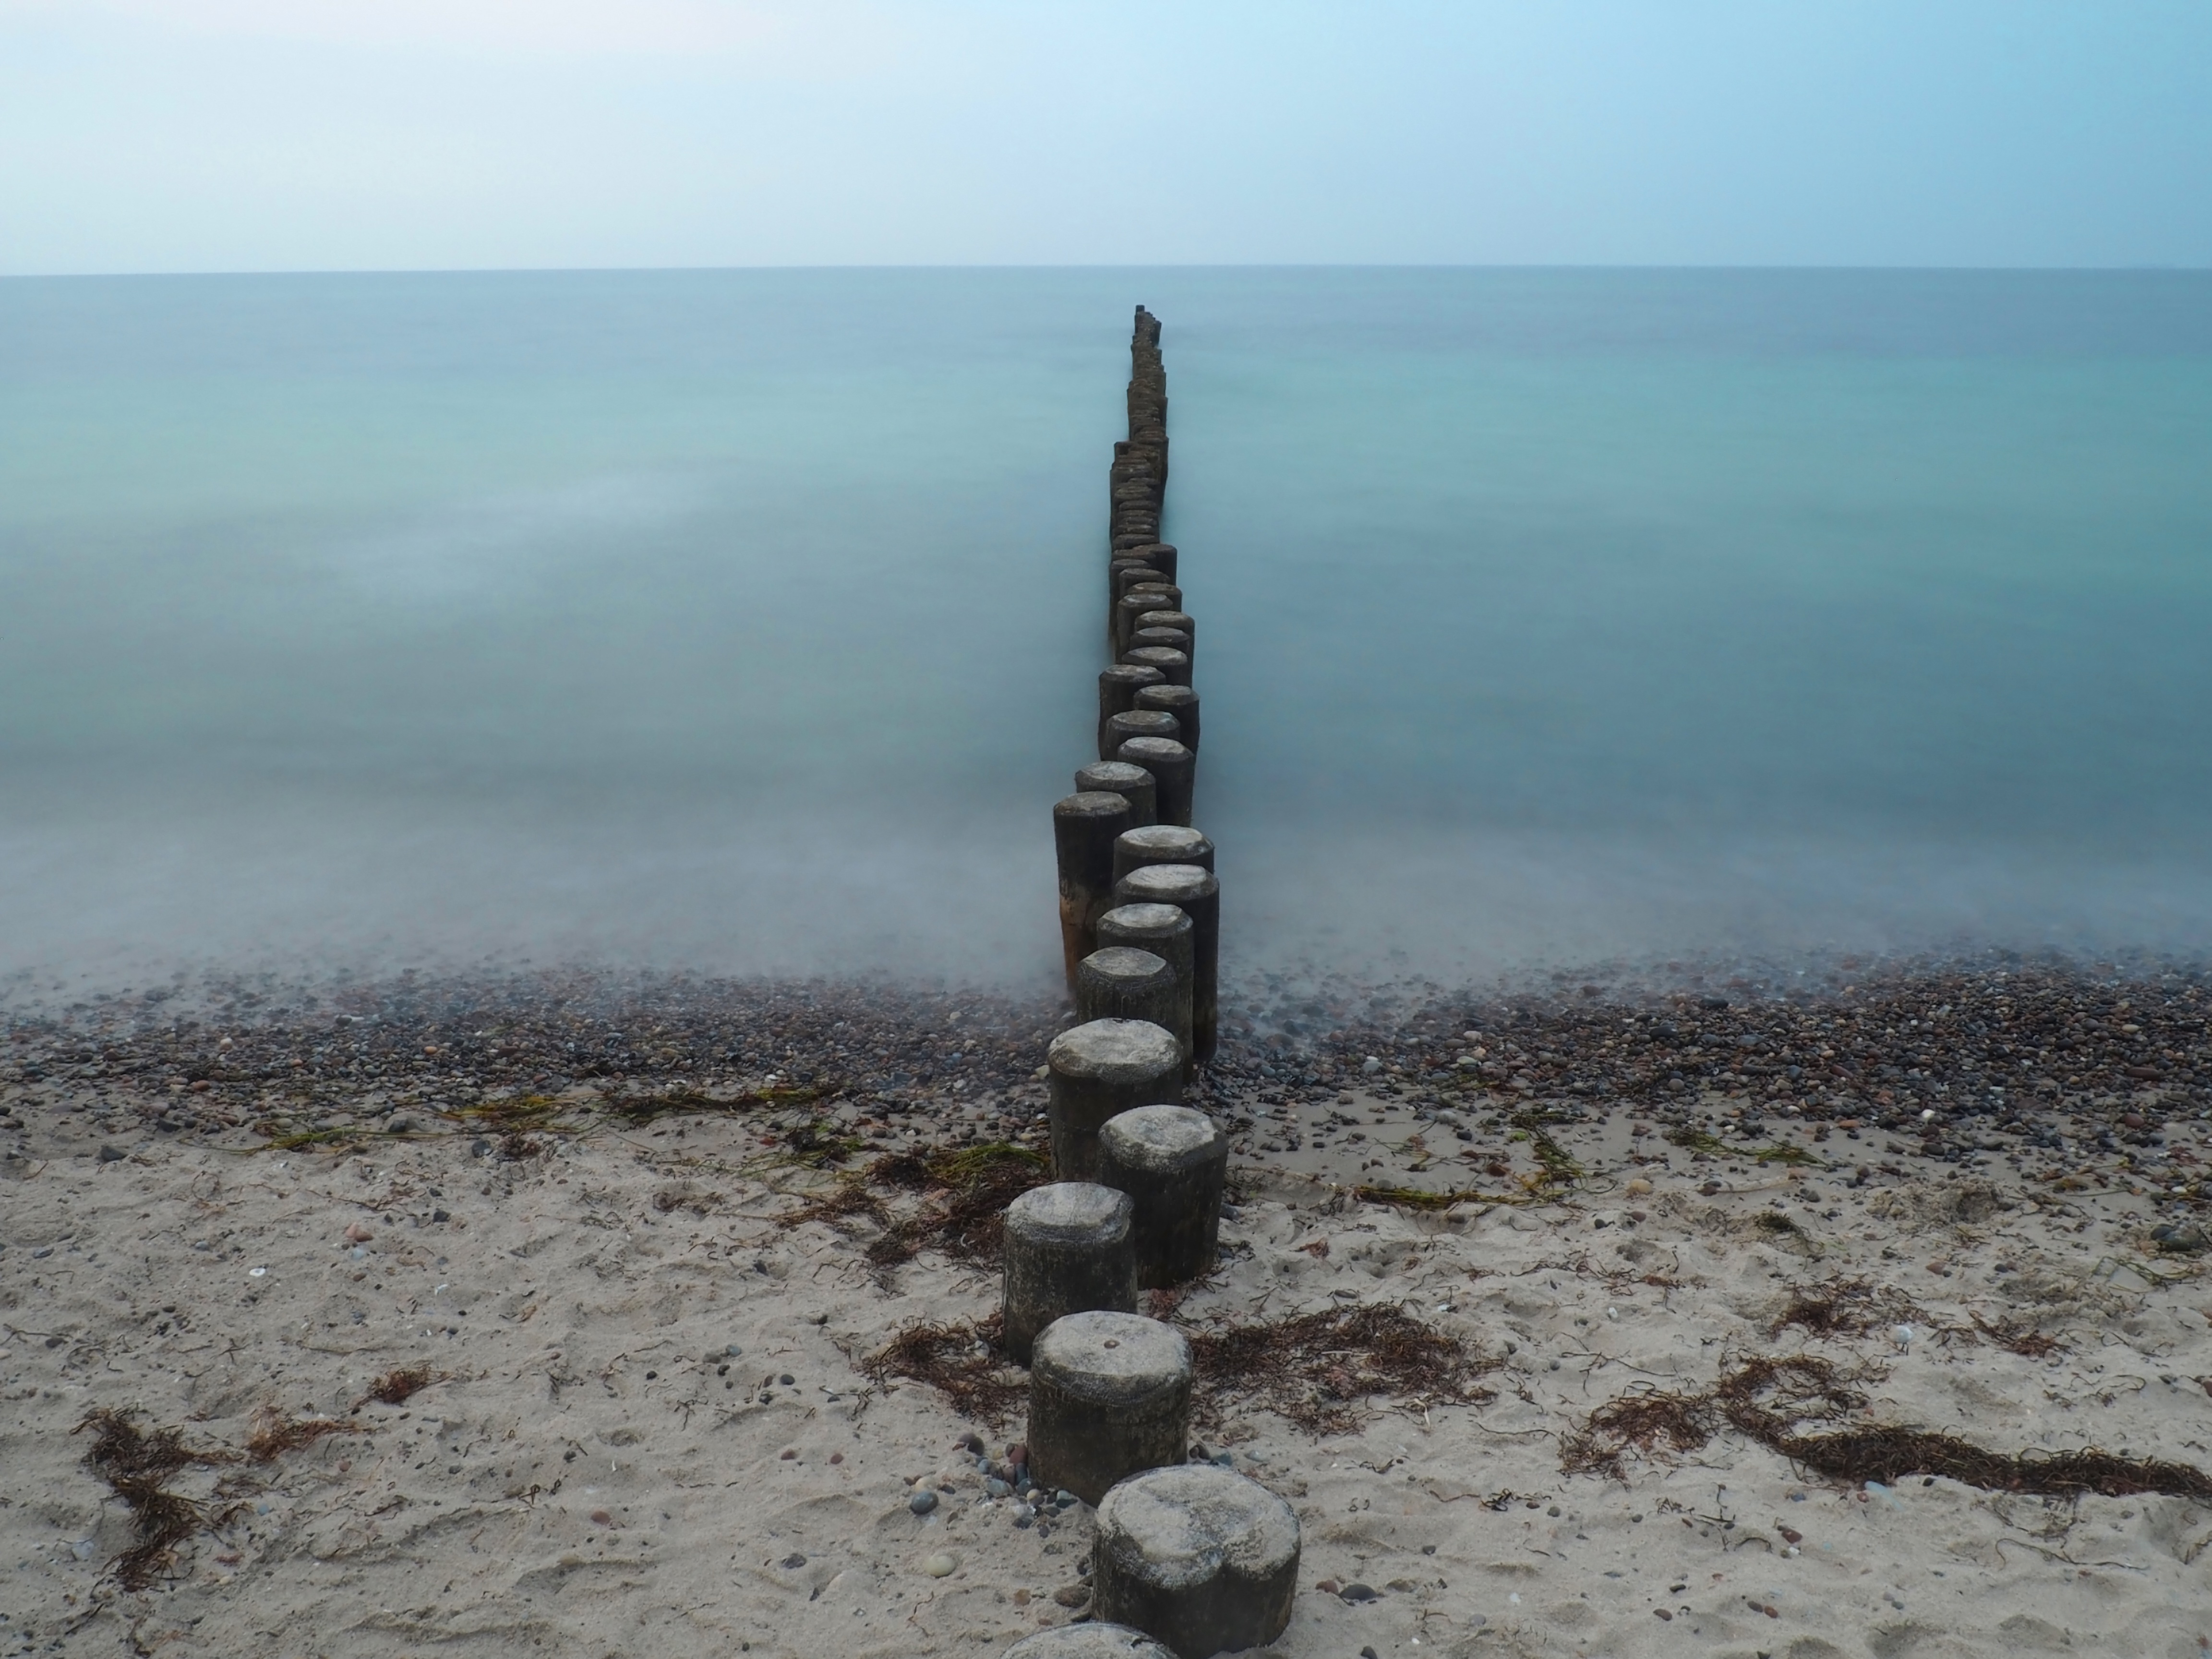
beach, landscape, sea, coast, water, nature, sand, rock, ocean, snow, wood, wave, wind, summer, tower, weather, material, beach sea, beach water, by the sea, atmospheric phenomenon, beach shore